Fabrizia

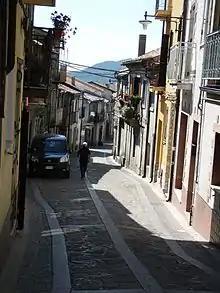
Street in Fabrizia

Fabrizia is a small mountain town in Calabria, Italy, part of the Province of Vibo Valentia.